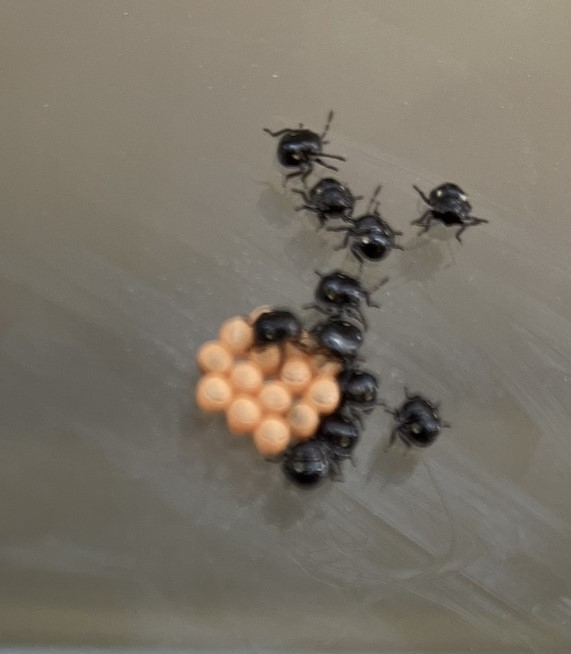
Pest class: stink_bug